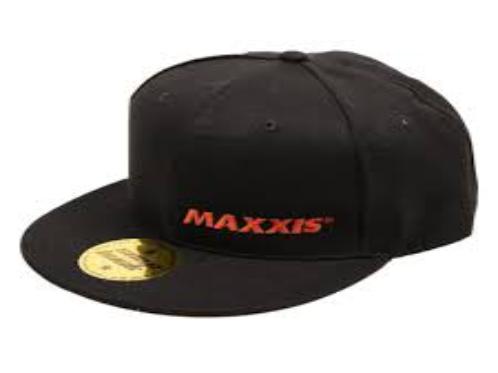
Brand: maxxis
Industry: Transportation